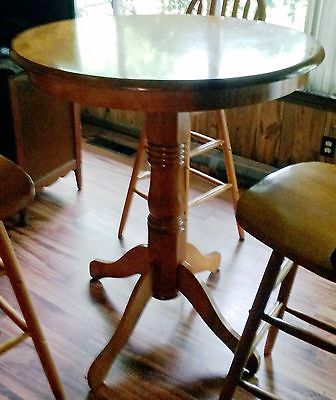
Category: table